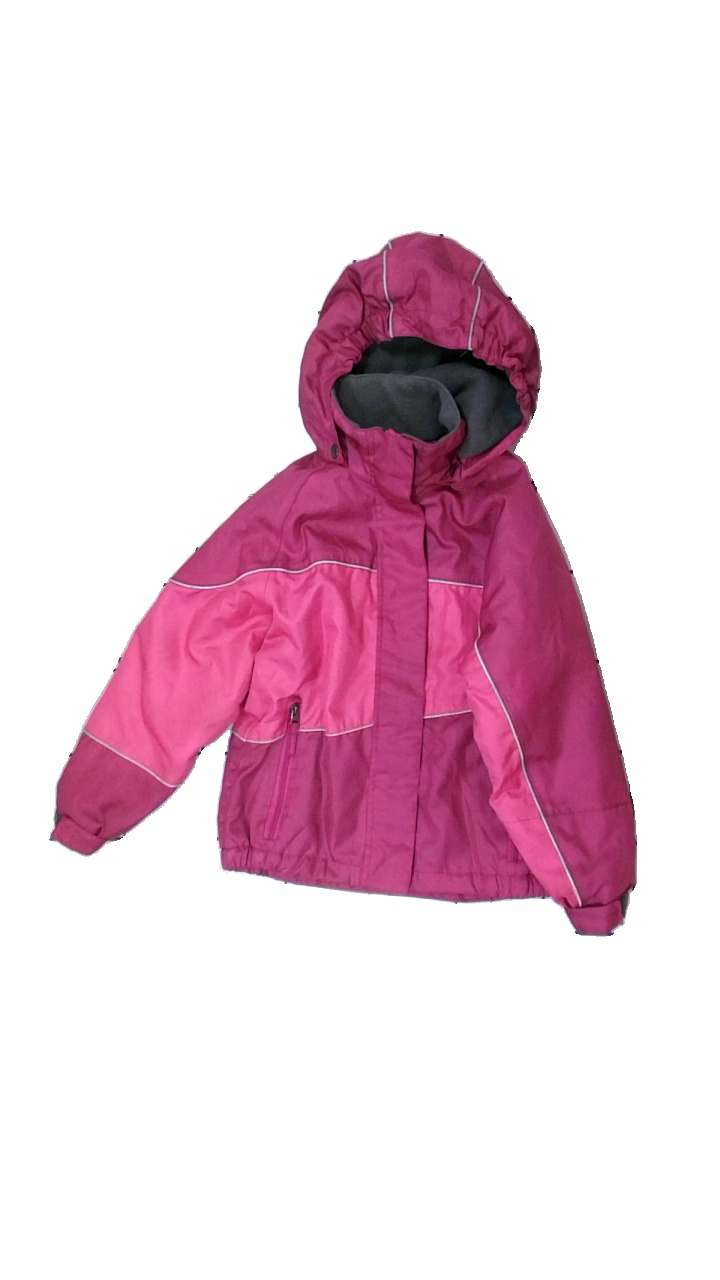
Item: Outerwear (Children)
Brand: Pick-a-boo
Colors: Pink
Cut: Regular
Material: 100% polyester
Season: All
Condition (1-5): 3
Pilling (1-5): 4
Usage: Reuse
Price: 50-100